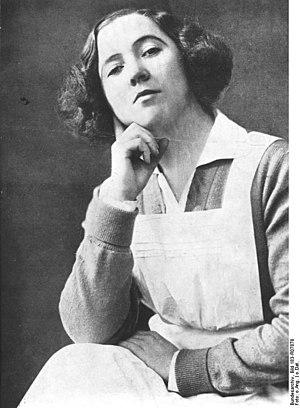
Claire Waldoff, de son vrai nom Clara Wortmann, née le 21 octobre 1884 à Gelsenkirchen et morte le 22 janvier 1957 à Bad Reichenhall, est une chanteuse allemande. C'est une célèbre chanteuse de cabaret du Berlin des années 1910 et 1920.